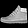
Label: Ankle boot